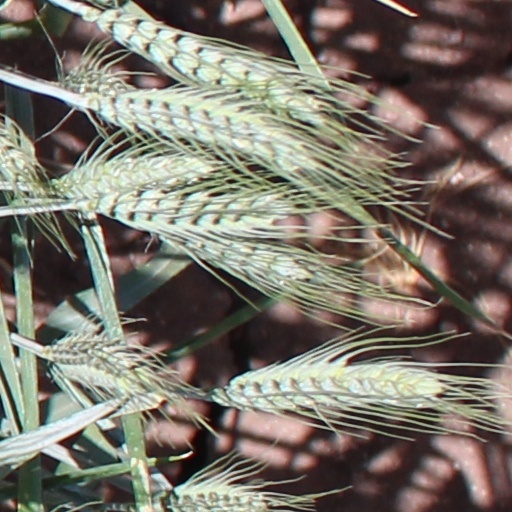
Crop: wheat